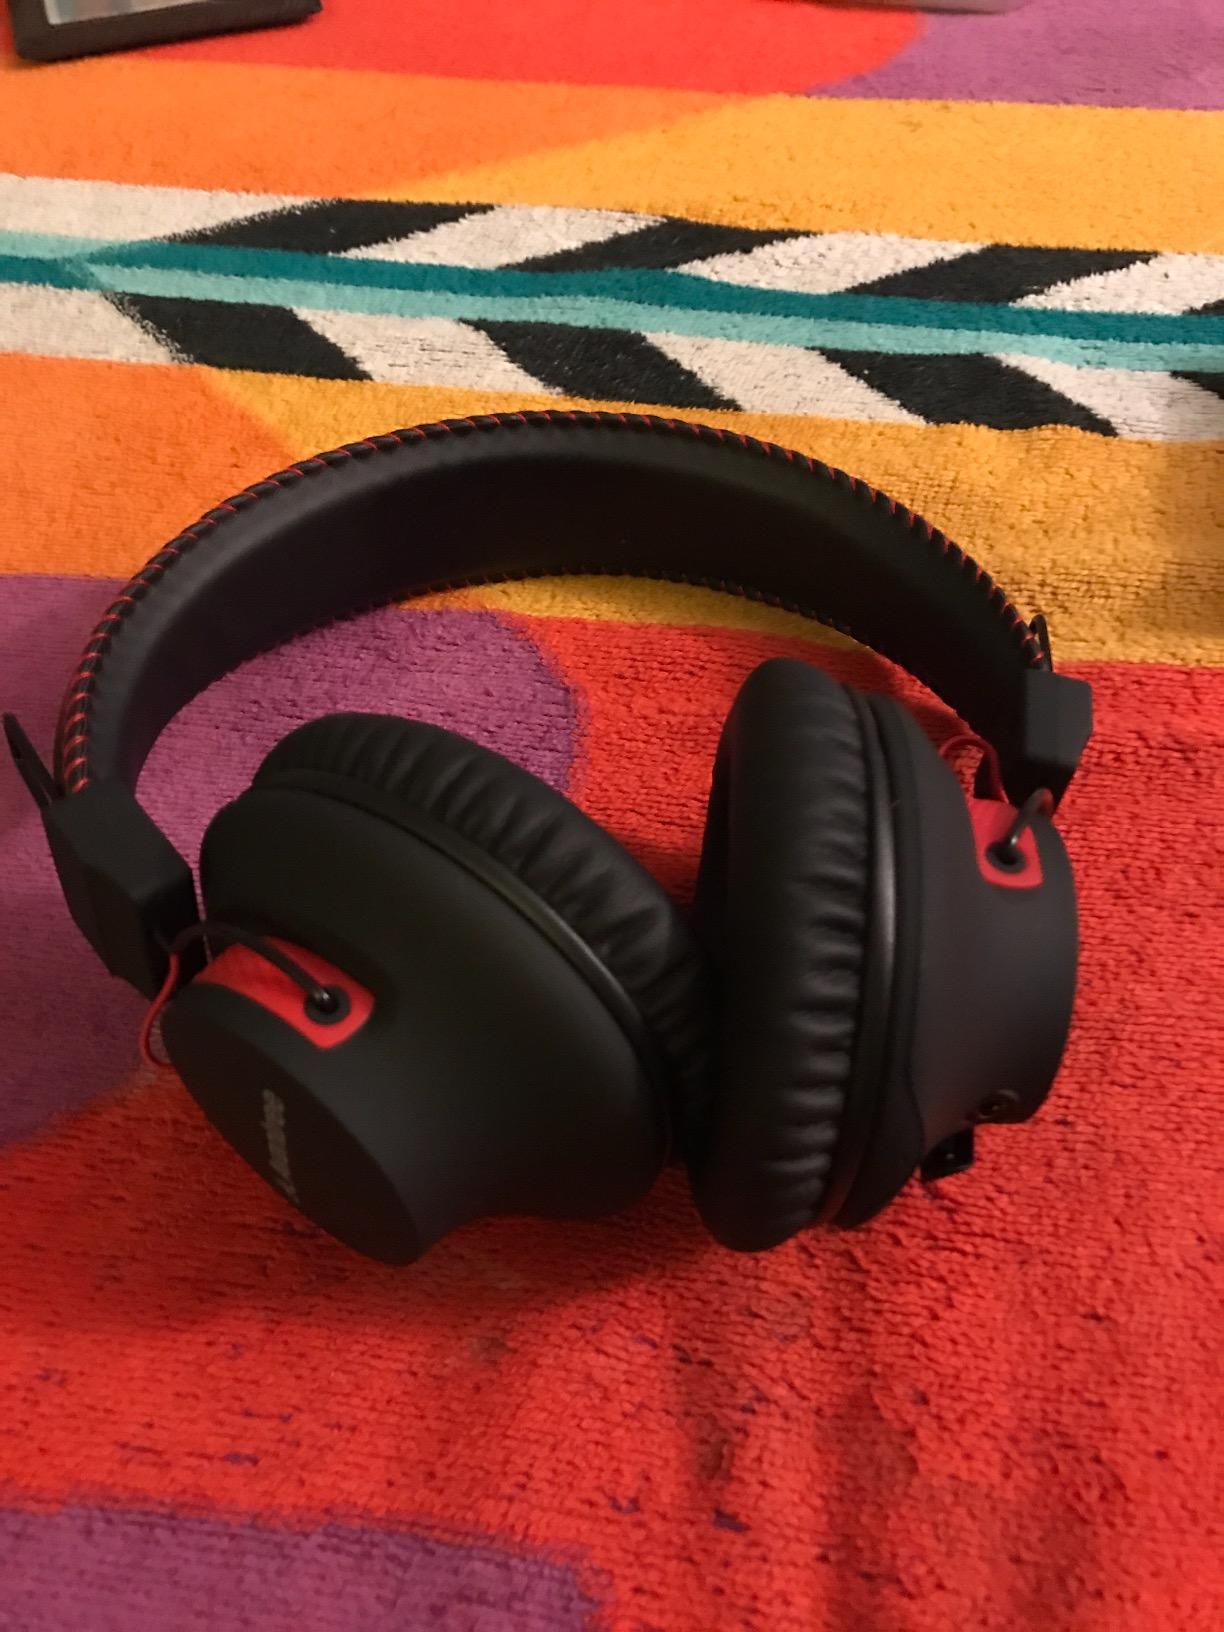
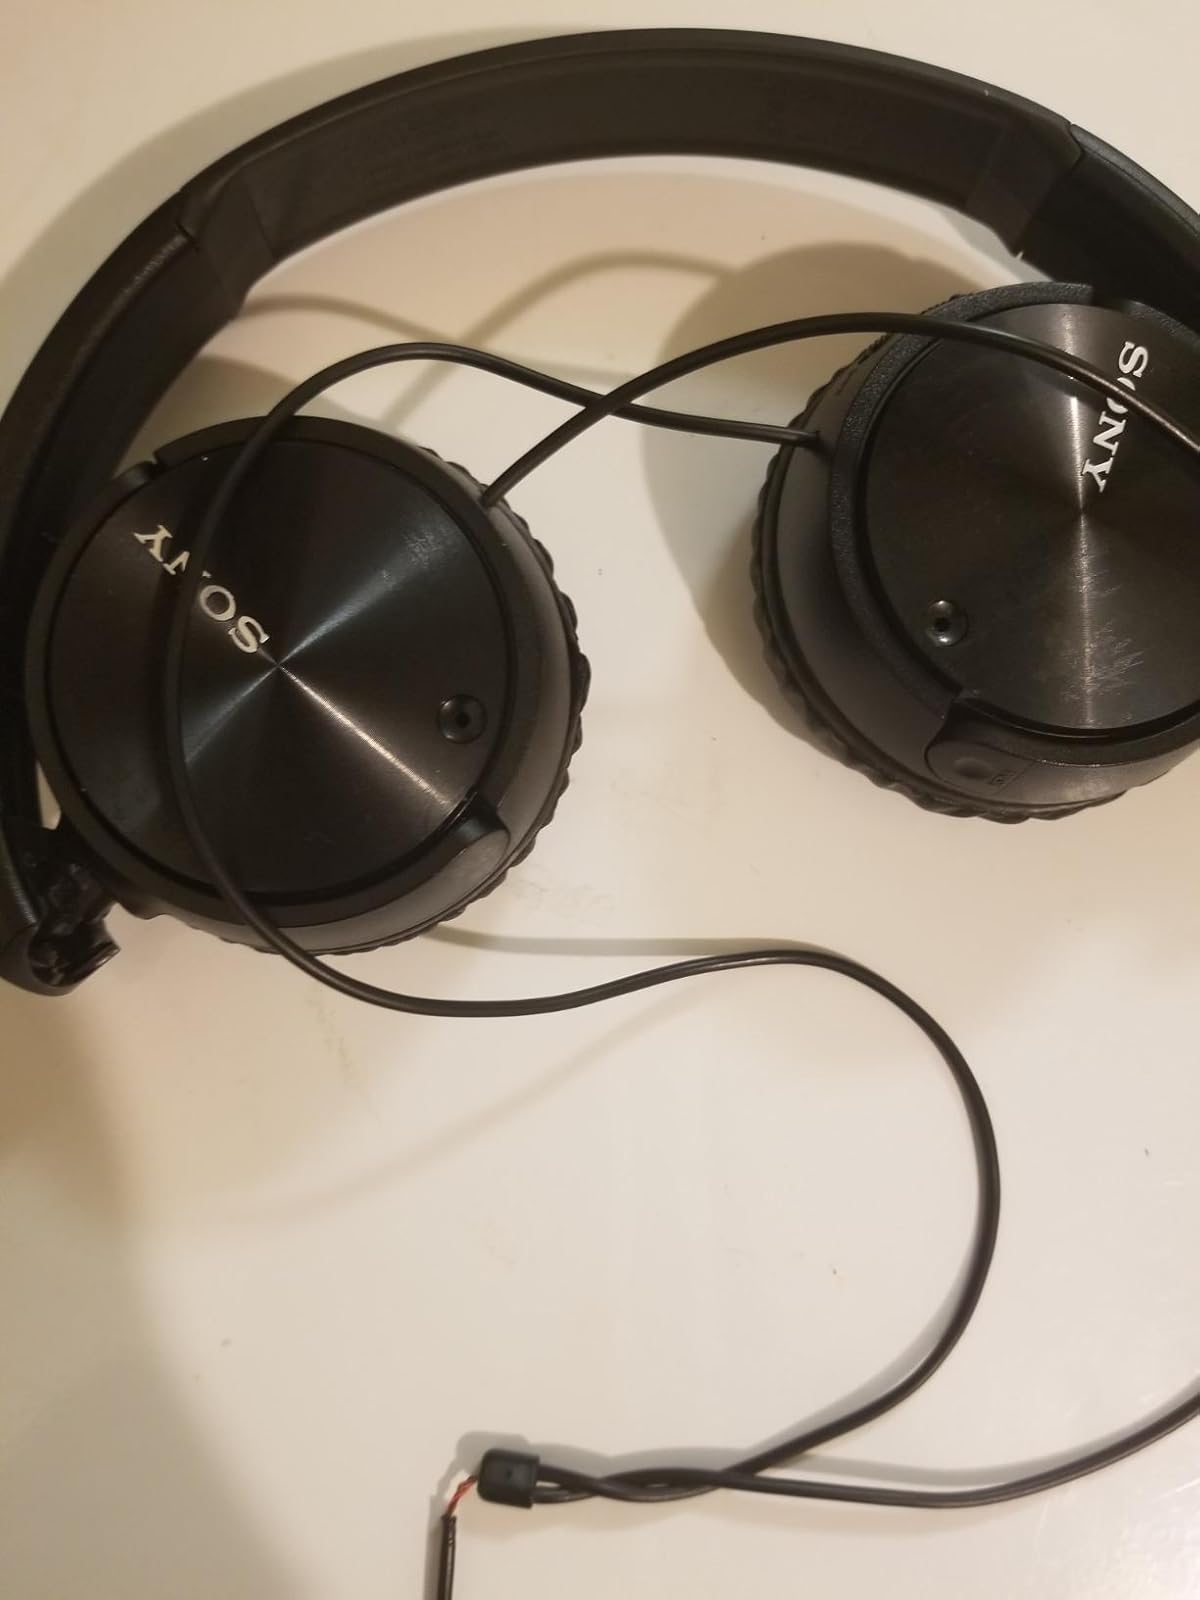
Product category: headphones
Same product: no